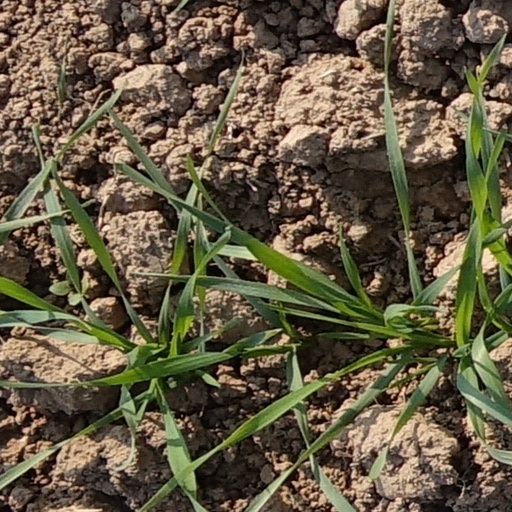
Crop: wheat